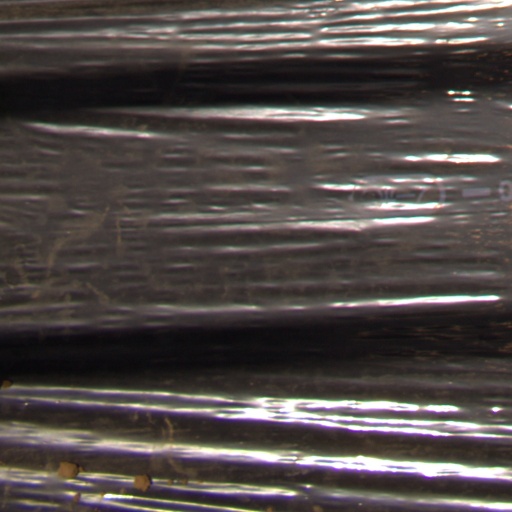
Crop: Jerusalem artichoke